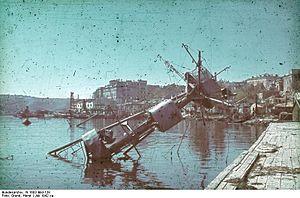
Le Chervona Ukraina est un croiseur léger de la classe Admiral Nakhimov construit pour la marine soviétique pendant la Première Guerre mondiale.